Azure kingfisher

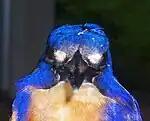
Azure kingfisher showing large white eye-like lores

The subspecies (see box at right) differ only in minor details: compared with the nominate subspecies "Ceyx azureus azureus", "C. a. ruficollaris" is smaller, brighter, and has more blue on the flanks; "C. a. diemenensis" is rather large, short-billed, and has a distinctly darker crown; "C. a. lessoni" is more contrasting, with little blue on the flanks; "C.a. affinis" has a red billtip, as has the smaller "C.a. yamdenae"; and "C. a. ochrogaster" is very pale below. Still, there is very little intergradation in the areas where subspecies meet. Comparing subspecific variation with climate data, the former's pattern does not follow and in some instances runs contrary to Bergmann's Rule and Gloger's Rule.